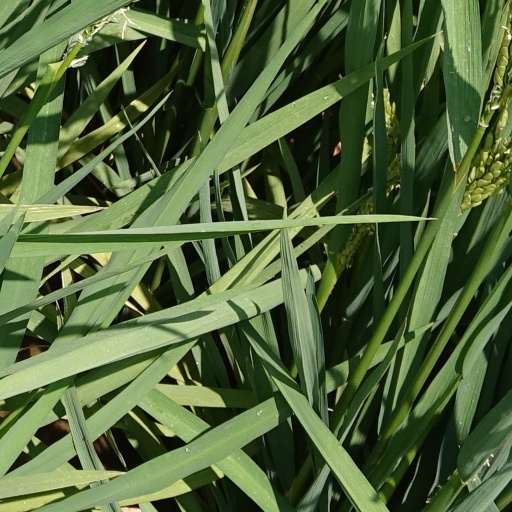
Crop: rice